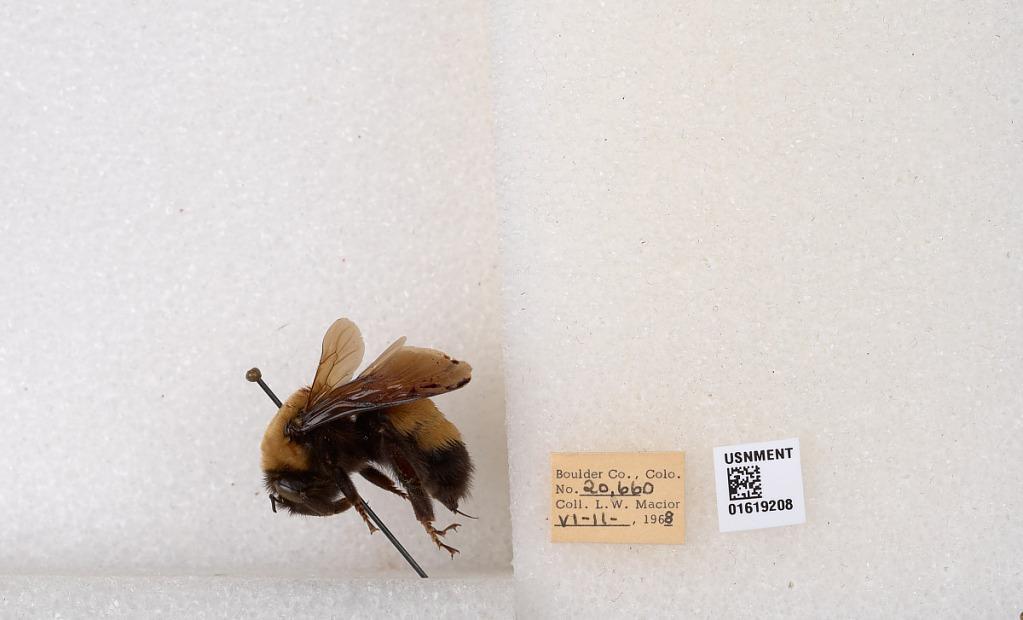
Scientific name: Bombus (Bombus) nevadensis Cresson